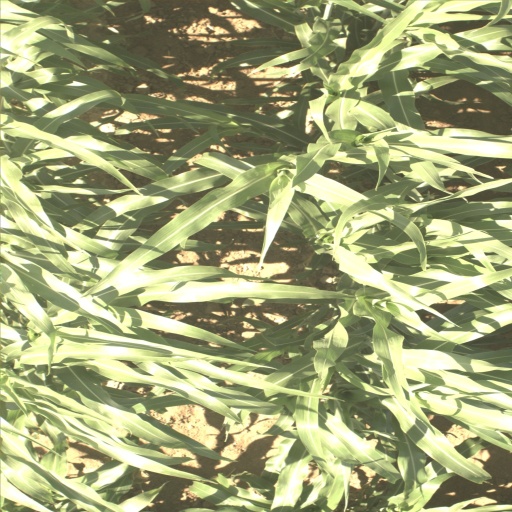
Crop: sorghum